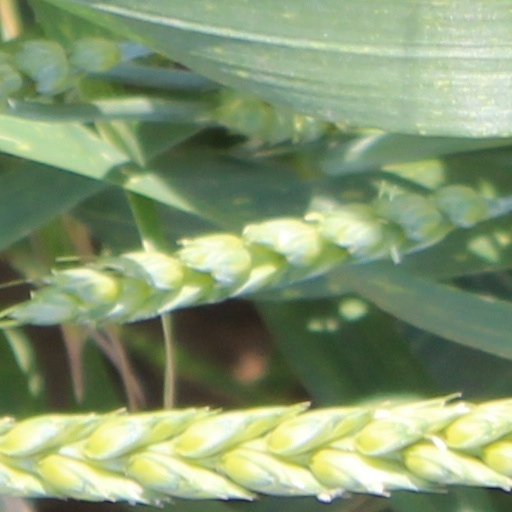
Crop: wheat